Kalbajar

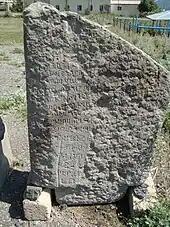

The settlement is mentioned by Armenian sources in the 15th century as the village of ' (17th-century and later Armenian sources spell it '). It is first mentioned in the colophon of an Armenian manuscript dated to 1402: